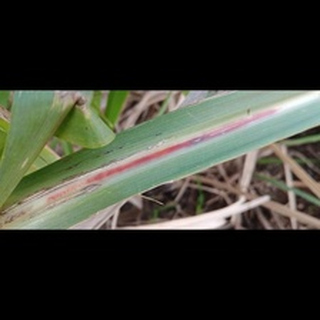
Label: sugarcane_red_rot